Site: brandenburg
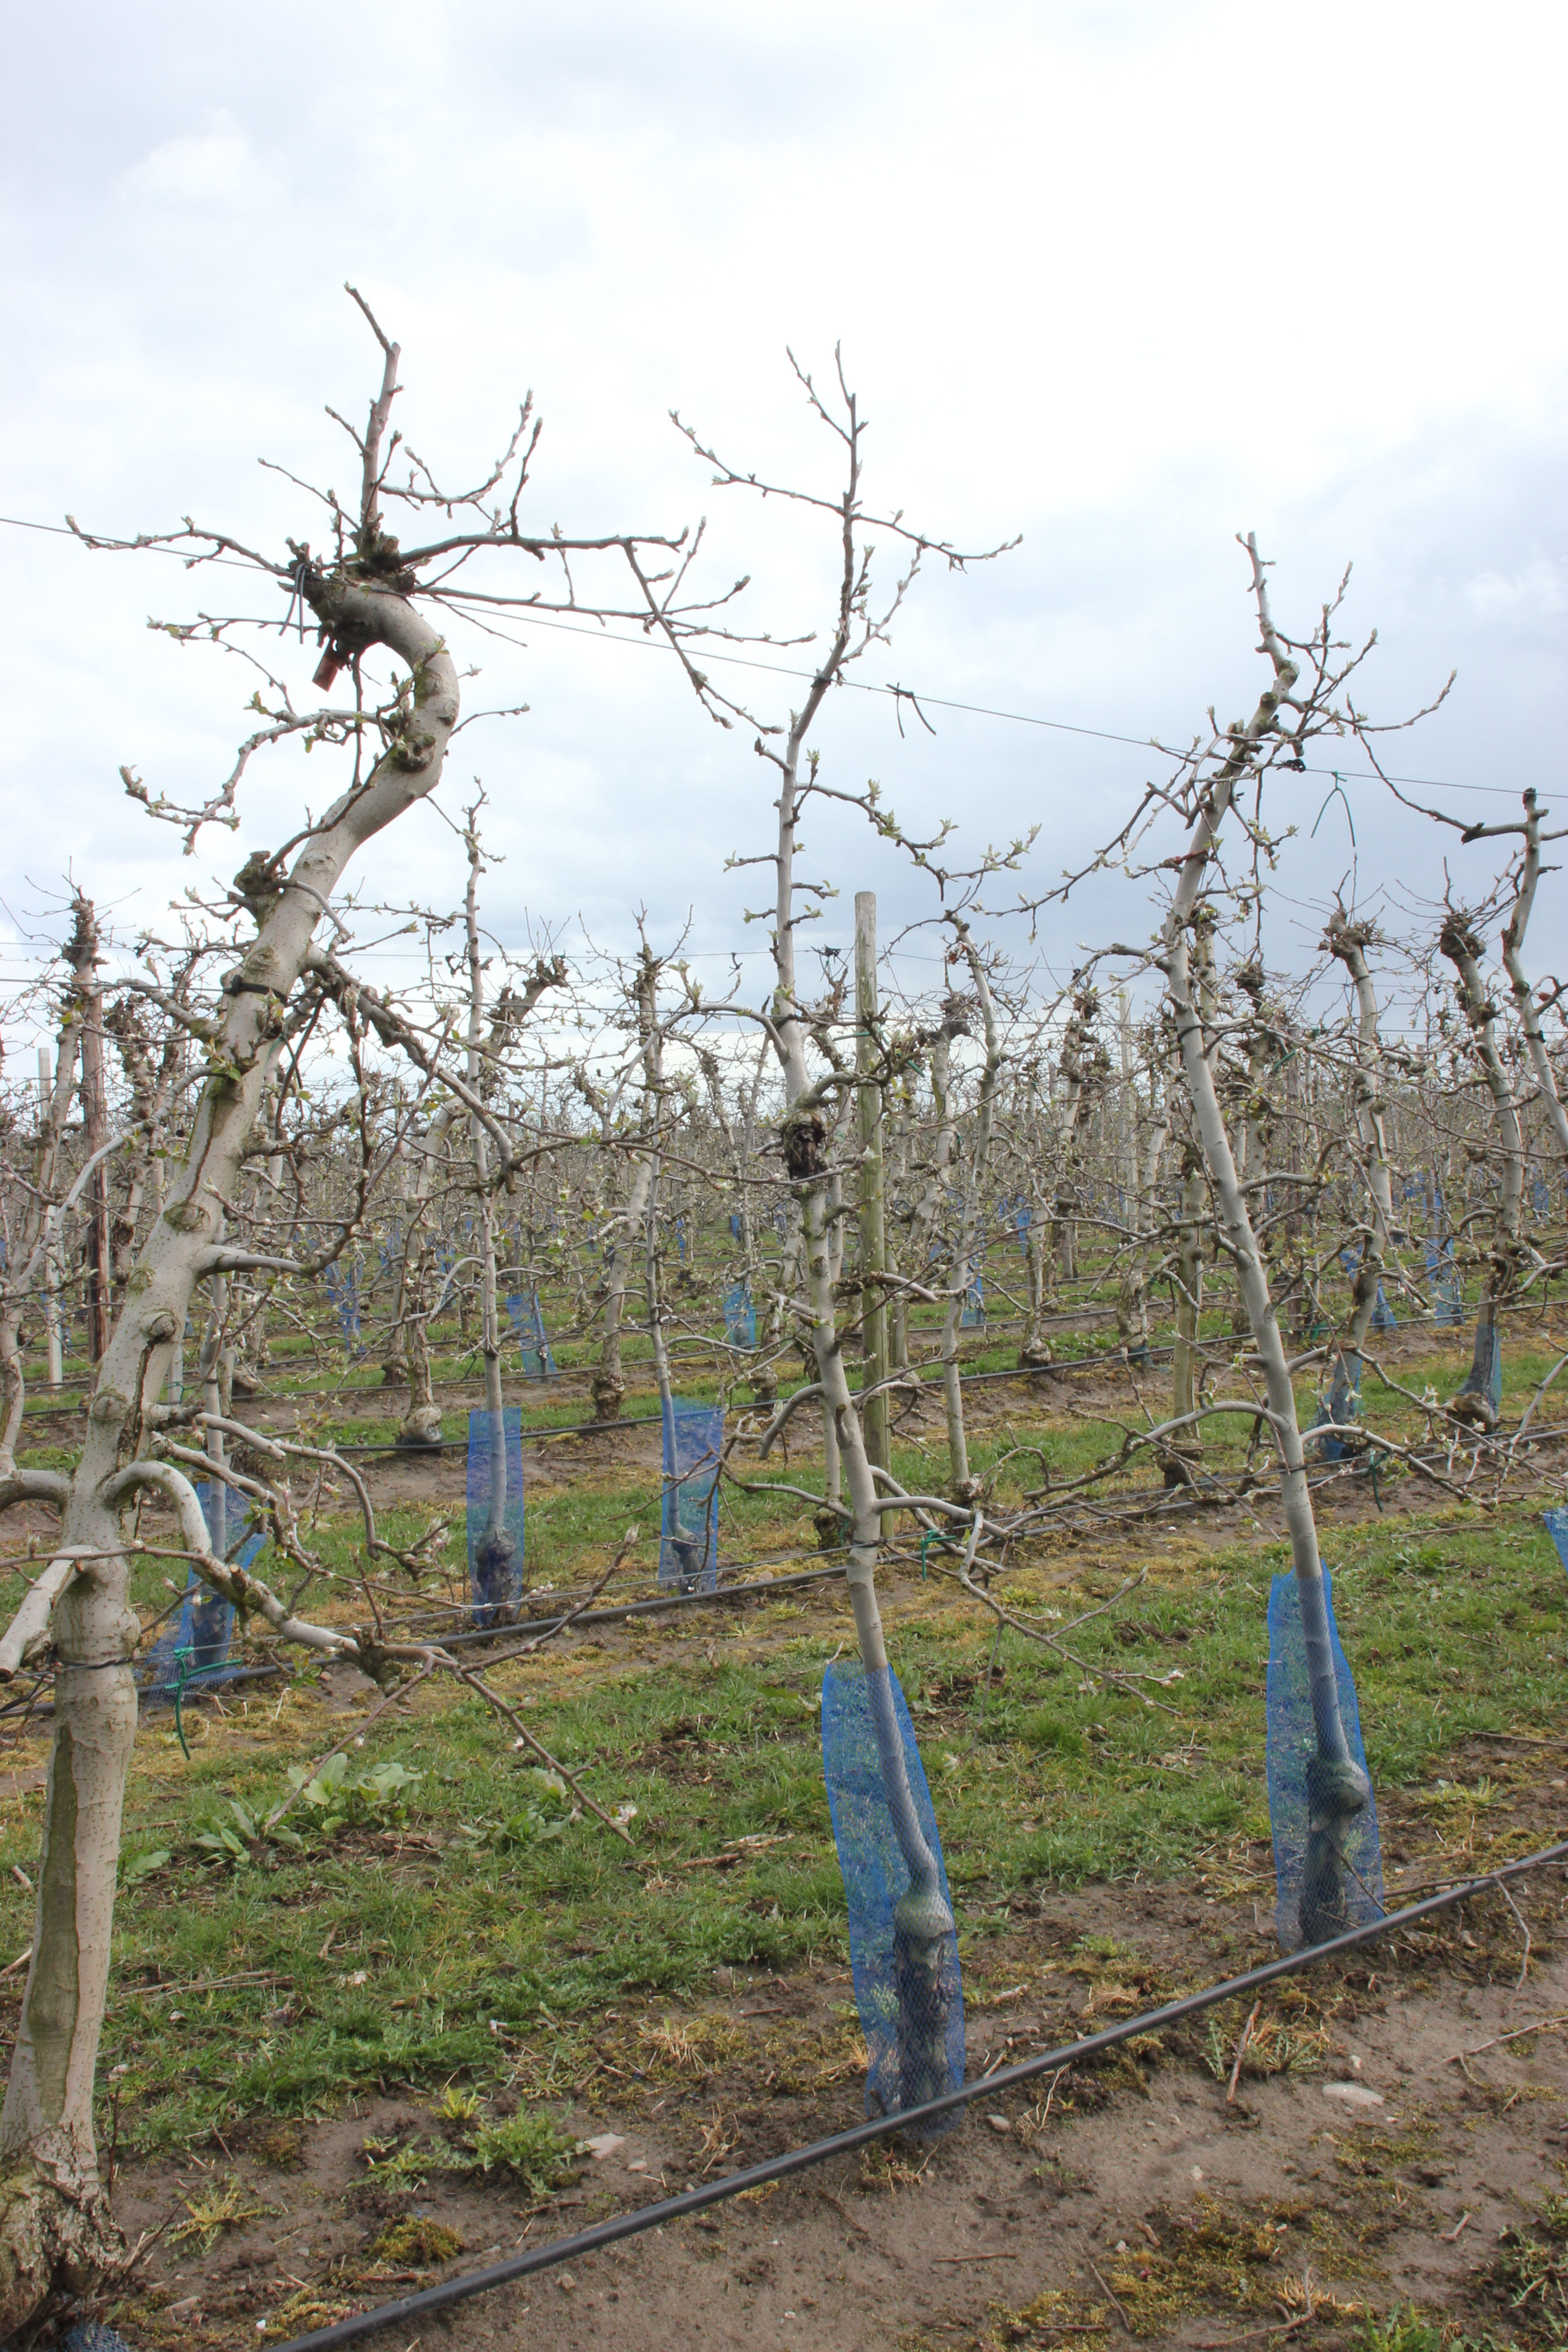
Growth stage (BBCH 55): Inflorescence emergence